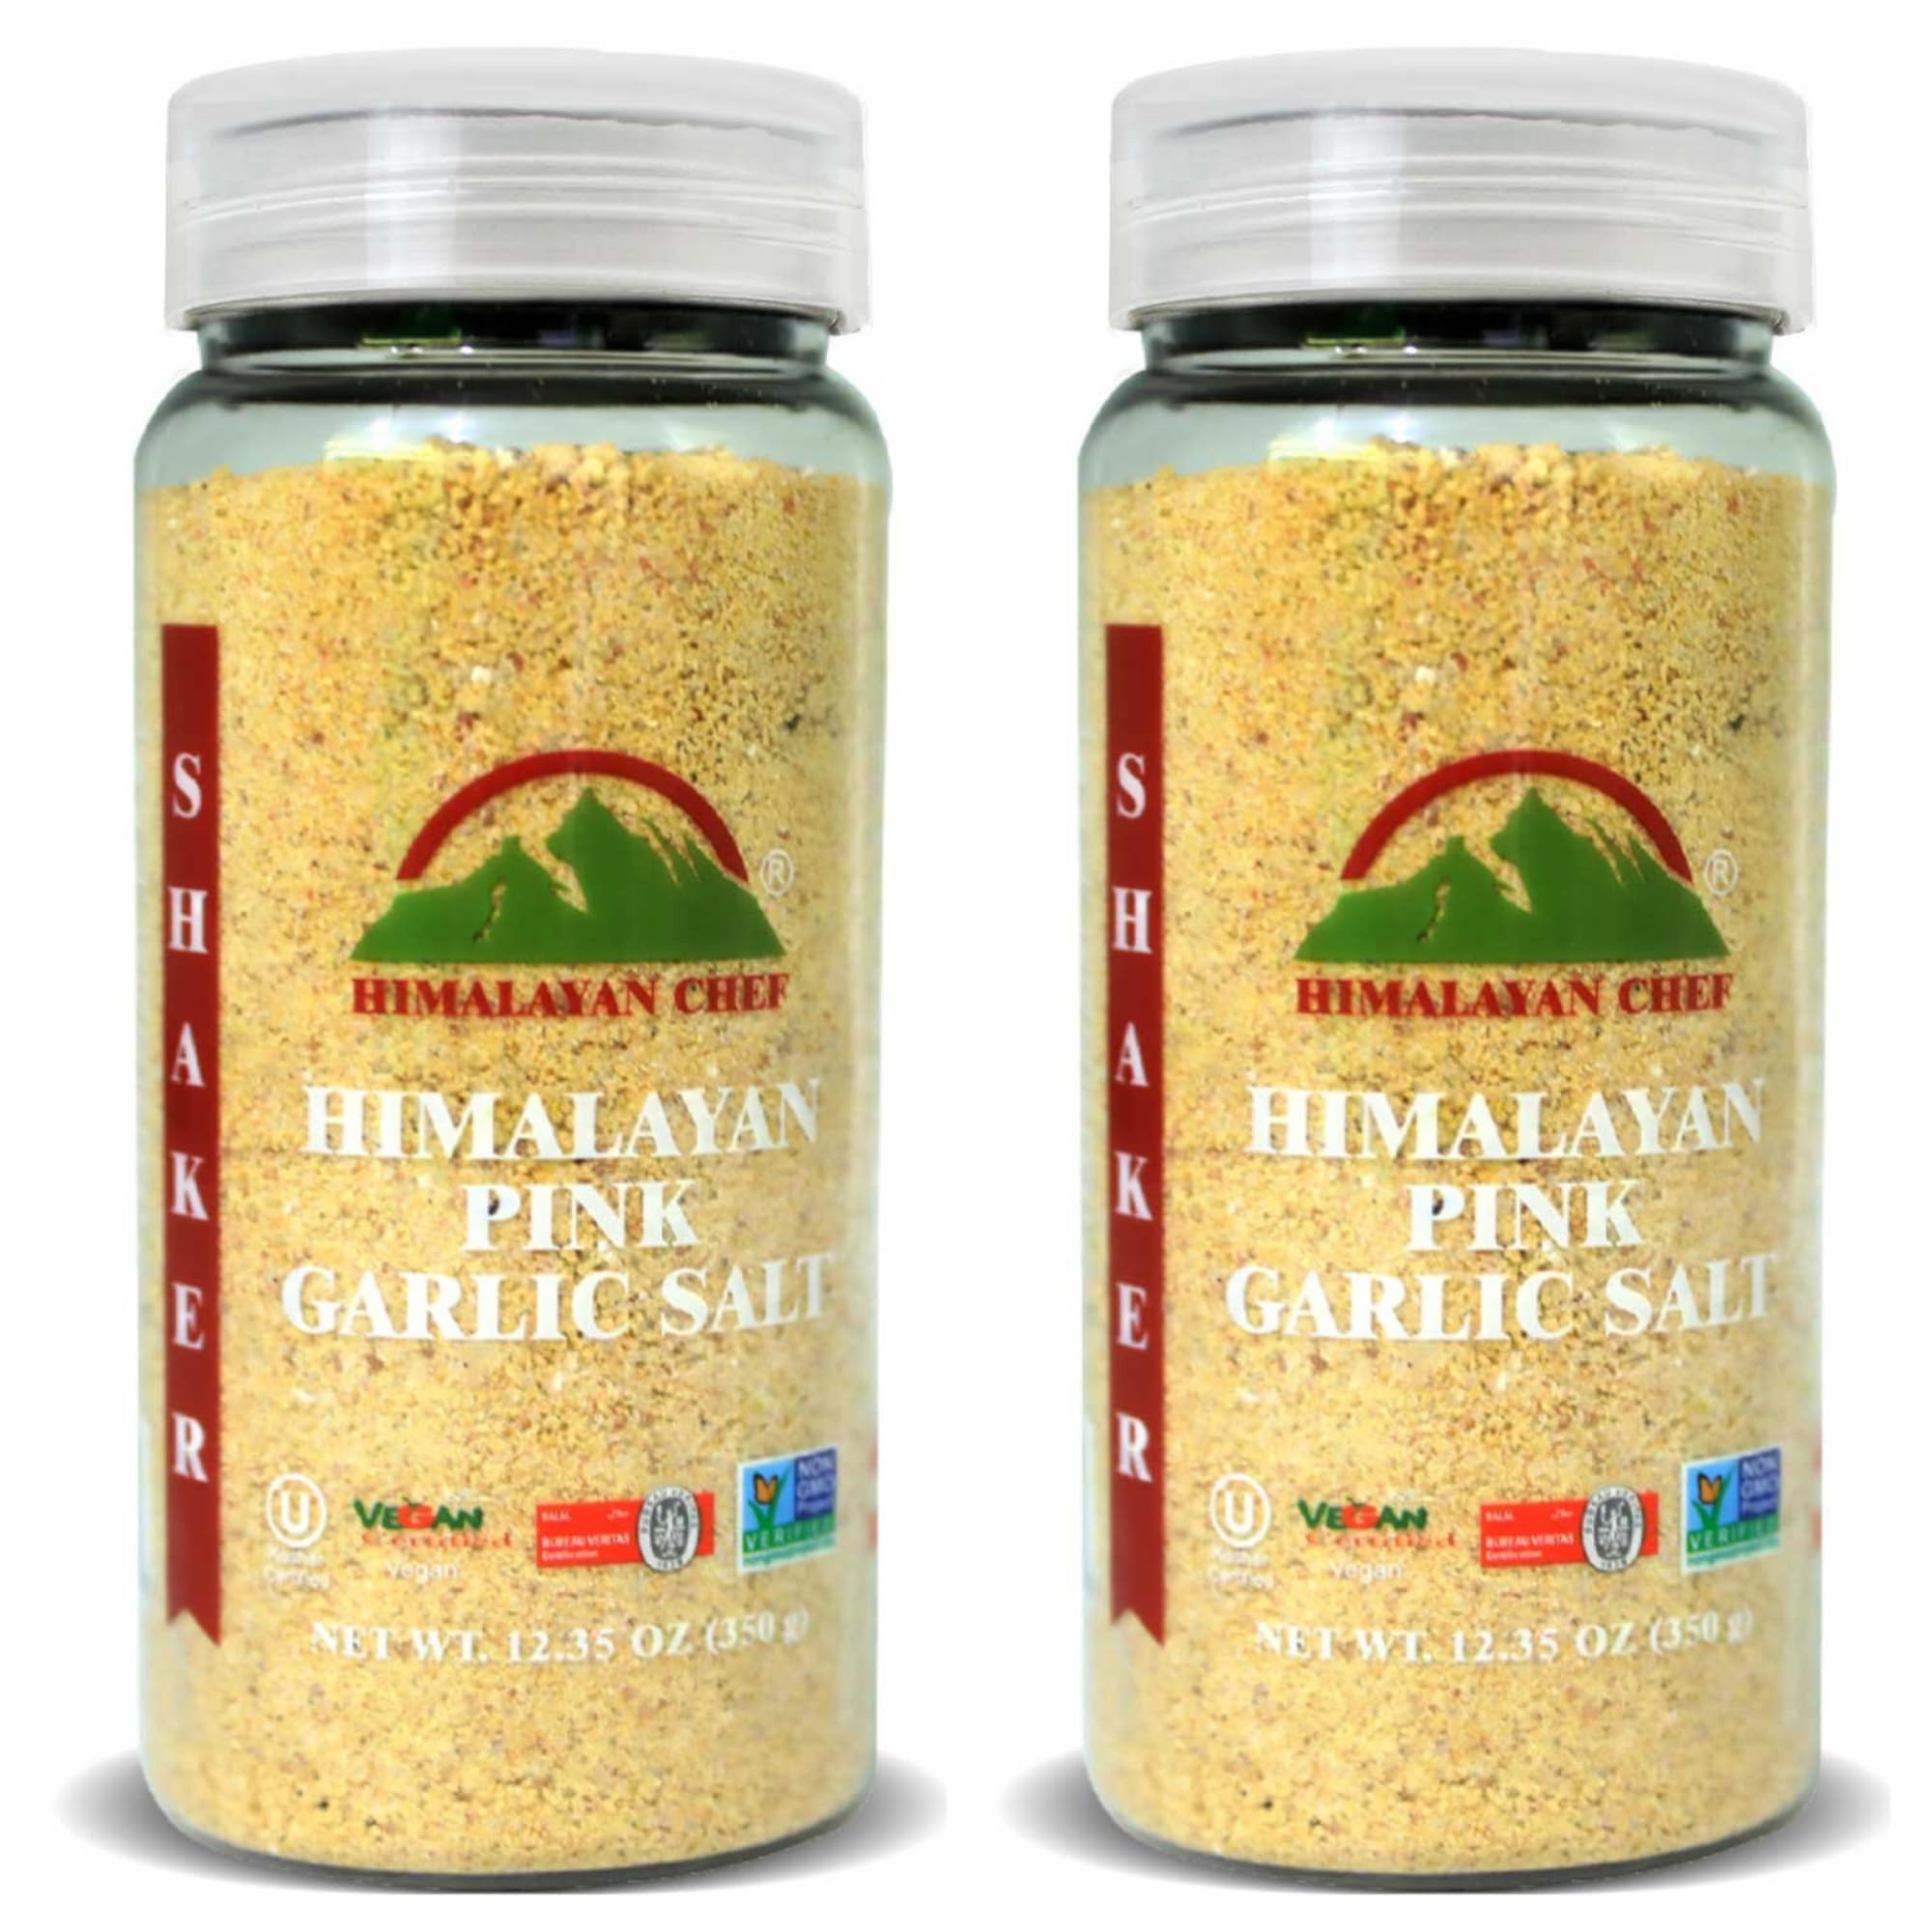
Item Name: Himalayan Chef Garlic Salt Powder Shaker, 100% Pure & Naturally Extract from Whole Garlic Cloves, Non GMO & Gluten Free, Flavorful Aroma (Pack of 2) 12.35 Oz
Bullet Point 1: 100% PURE AND NATURAL: Himalayan Chef Garlic powder is 100% pure and organically sourced from natural whole garlic cloves. It is free from preservatives and artificial colors and other synthetic compounds.
Bullet Point 2: TASTE AND AROMA: Premium quality garlic powder is enriched with delightful flavor and aroma. Perfect for any food that demands a fresh garlic salt taste
Bullet Point 3: HEALTH BENEFITS: Garlic is a powerful health-promoting ingredient, which offers numerous health benefits.
Bullet Point 4: SEALED PACKAGING: Himalayan Chef Shakers & jars maintain the freshness of your favorite spices. It contain a sealing lid that fixes perfectly, keeping your ground spices fresh
Bullet Point 5: CERTIFICATIONS: Garlic powder is halal, OU kosher certified and NFC vegan friendly. The product is Non-GMO and gluten-free
Value: 24.7
Unit: Ounce

Price: 27.98